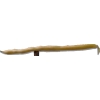
Label: bean_pod